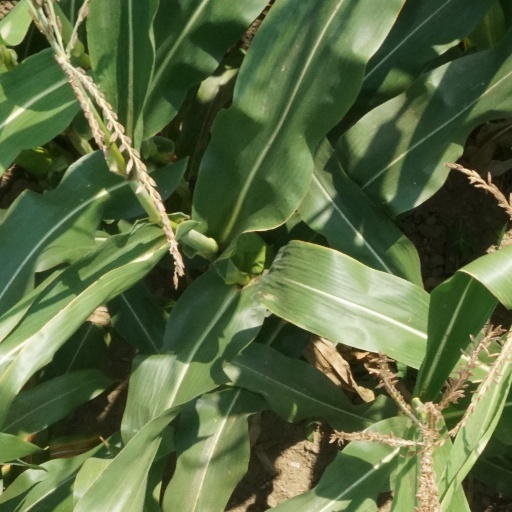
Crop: maize; corn